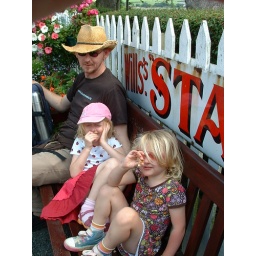
Steam train to the beach in Isle of man